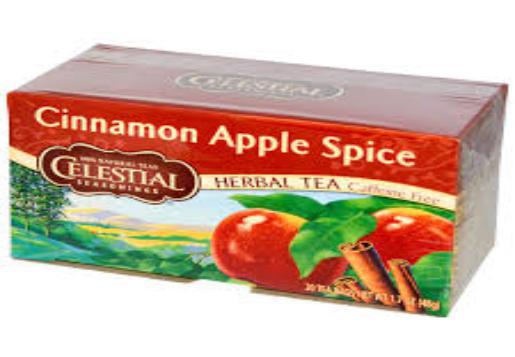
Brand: Celestial Seasonings
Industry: Food